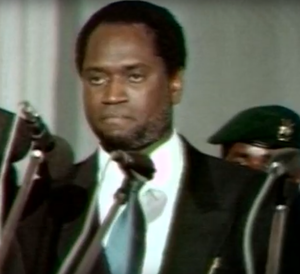
Le 21 octobre est le 294ᵉ jour de l'année du calendrier grégorien, le 295ᵉ en cas d'année bissextile. Il reste 71 jours avant la fin de l'année.
Le président de la république du Burundi est le chef de l'État burundais depuis 1966.
Melchior Ndadaye, né le 28 mars 1953 à Murama, dans la commune de Nyabihanga, de la province de Muramvya au Burundi, et mort assassiné au cours d'un coup d'État le 21 octobre 1993 à Bujumbura, est un homme d'État burundais appartenant au groupe ethnique des Hutus. Premier président démocratiquement élu au Burundi, investi le 10 juillet 1993, il fut assassiné après 102 jours de pouvoir.